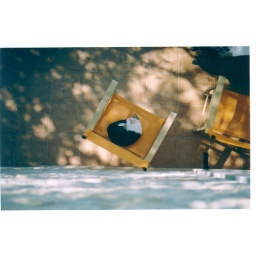
i caught this cat stealing a snooze on the chair beneath my balcony whilst on holiday in crete